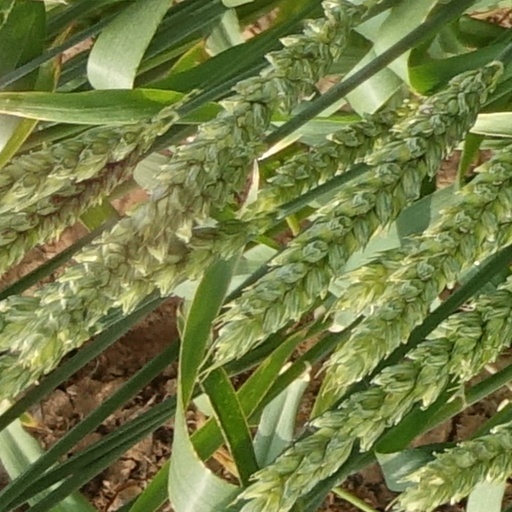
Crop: wheat